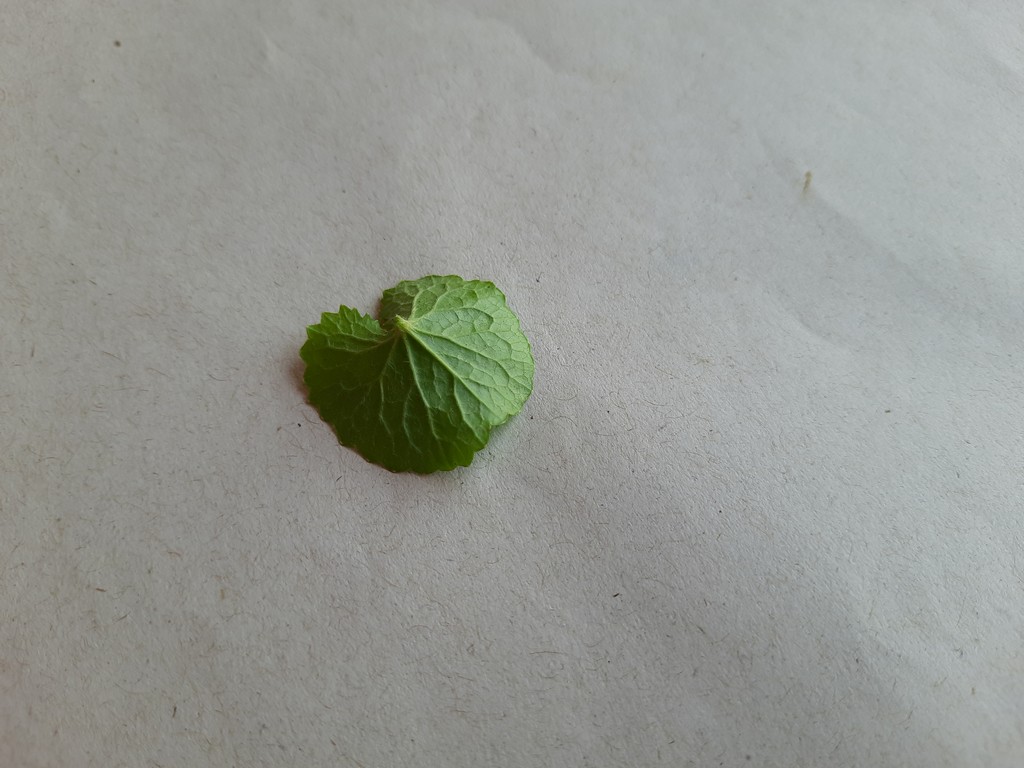
Label: Healthy